Albanian tribes

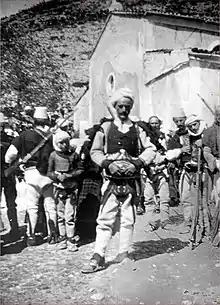
Men of the Shkreli tribe at the feast of Saint Nicholas at Bzheta in Shkreli territory, 1908.

In the aftermath of the Young Turk Revolution in 1908 the new Young Turk government established the Commissions for Reconciliation of Blood Feuds that focused on regions such as İpek (Pejë) and Prizren. The commissions sentenced Albanians who had participated in blood feud killing. The Council of Ministers allowed the Commission to continue their work in the provinces until May 1909. After the Young Turk Revolution and subsequent restoration of the Ottoman constitution, the Hoti, Shala, Shoshi, and Kastati tribes made a besa (pledge) to support it and stop blood feuding with other tribes until November 6, 1908. However, Albanian tribes that showed enthusiasm had little knowledge of what the constitution would do for them.